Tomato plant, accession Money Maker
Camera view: horizontal (90 deg, fisheye); turntable rotation: 300 degrees
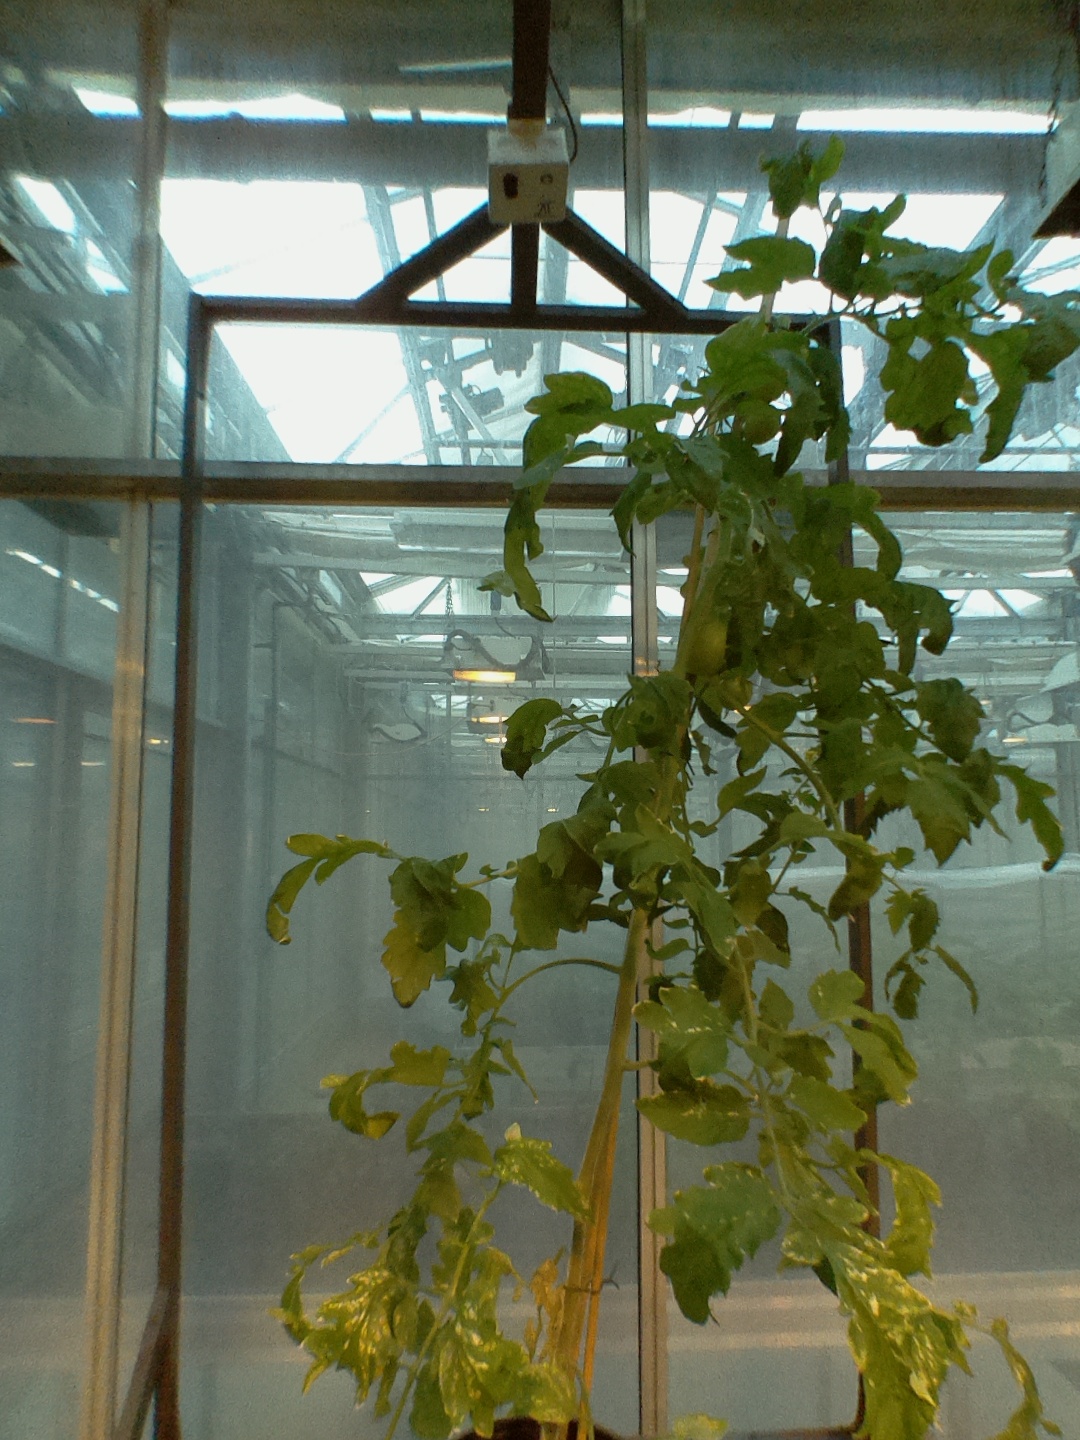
BBCH growth stage 74: 40%-50% of final fruit size